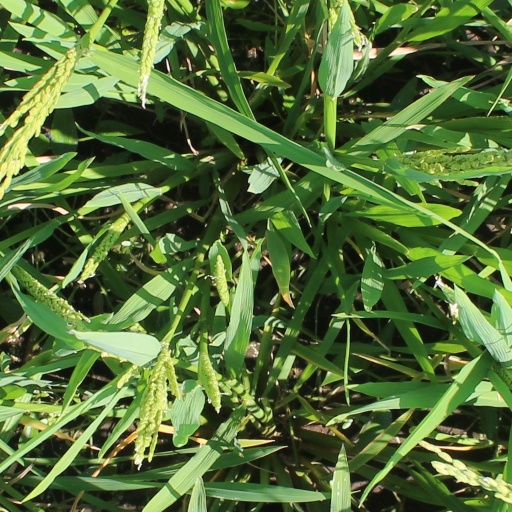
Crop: rice